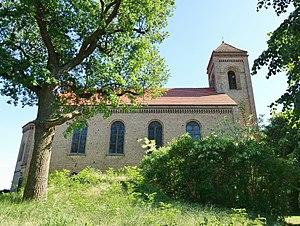
Vue du nord de l'église à Altglietzen , ville de Bad Freienwalde , arrondissement de Märkisch-Oderland , état fédéral de Brandebourg, Allemagne Object location52°